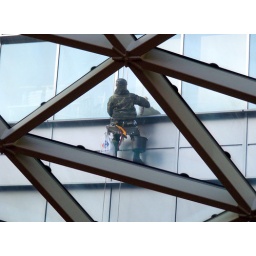
A window cleaner abseils above the latticed roof domes of the Zlote Tarasy (Golden Terraces) shopping mall.